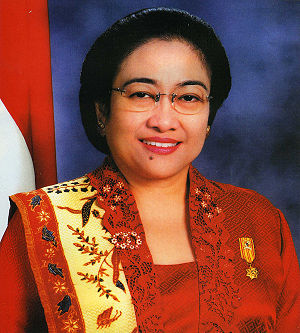
Megawati Sukarnoputri
Megawati var præsident i Indonesien i 2001-04.